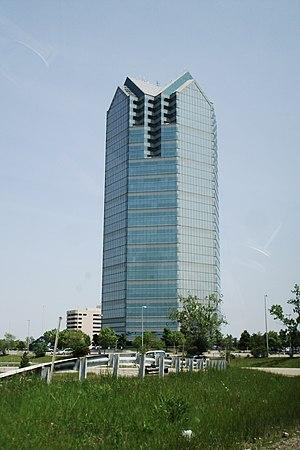
La Oakbrook Terrace Tower est un gratte-ciel de 127 mètres de hauteur construit à Oakbrook Terrace dans la banlieue de Chicago aux États-Unis en 1986.
La ville américaine d’Oakbrook Terrace est située dans le comté de DuPage, dans l’État de l’Illinois. Lors du recensement de 2010, sa population s’élevait à 2 134 habitants.